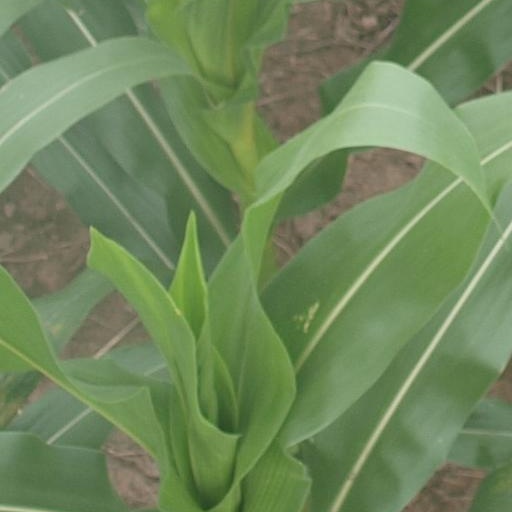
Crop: maize; corn